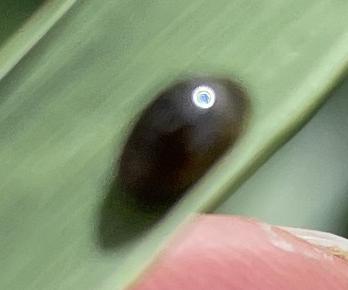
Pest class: cereal_leaf_beetle